M47 Patton

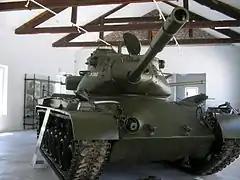
Yugoslavia M47 Patton - Pivka

The M47 was widely used by many countries, especially NATO and SEATO allies, including Austria (147), Belgium (784), Ethiopia (30), France (856), Greece (396), Portugal (161), from USA and West Germany), Iran (around 400), Italy (2,480), Japan (1 for evaluation only), Jordan (49), Pakistan (100), Portugal (161), Saudi Arabia (23 from the US, 108 on the international market), Somalia (25 from Saudi Arabia), South Korea (531), Sudan (17 from Saudi Arabia), Spain (389), Switzerland (2 for evaluation), Turkey (1,347 from the US and West Germany), West Germany (1,120), and Yugoslavia (319). Like the US Army of the time, the West German Bundeswehr also used the M47 in a tank destroyer role until replacing them with the Kanonenjagdpanzer in 1966.